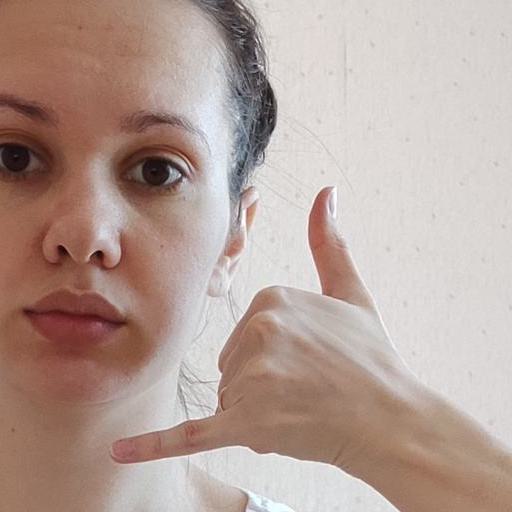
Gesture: call